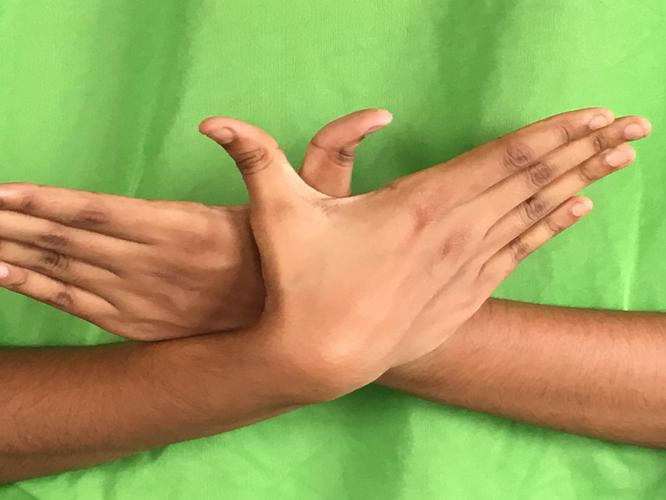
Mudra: Garuda
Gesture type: double_hand